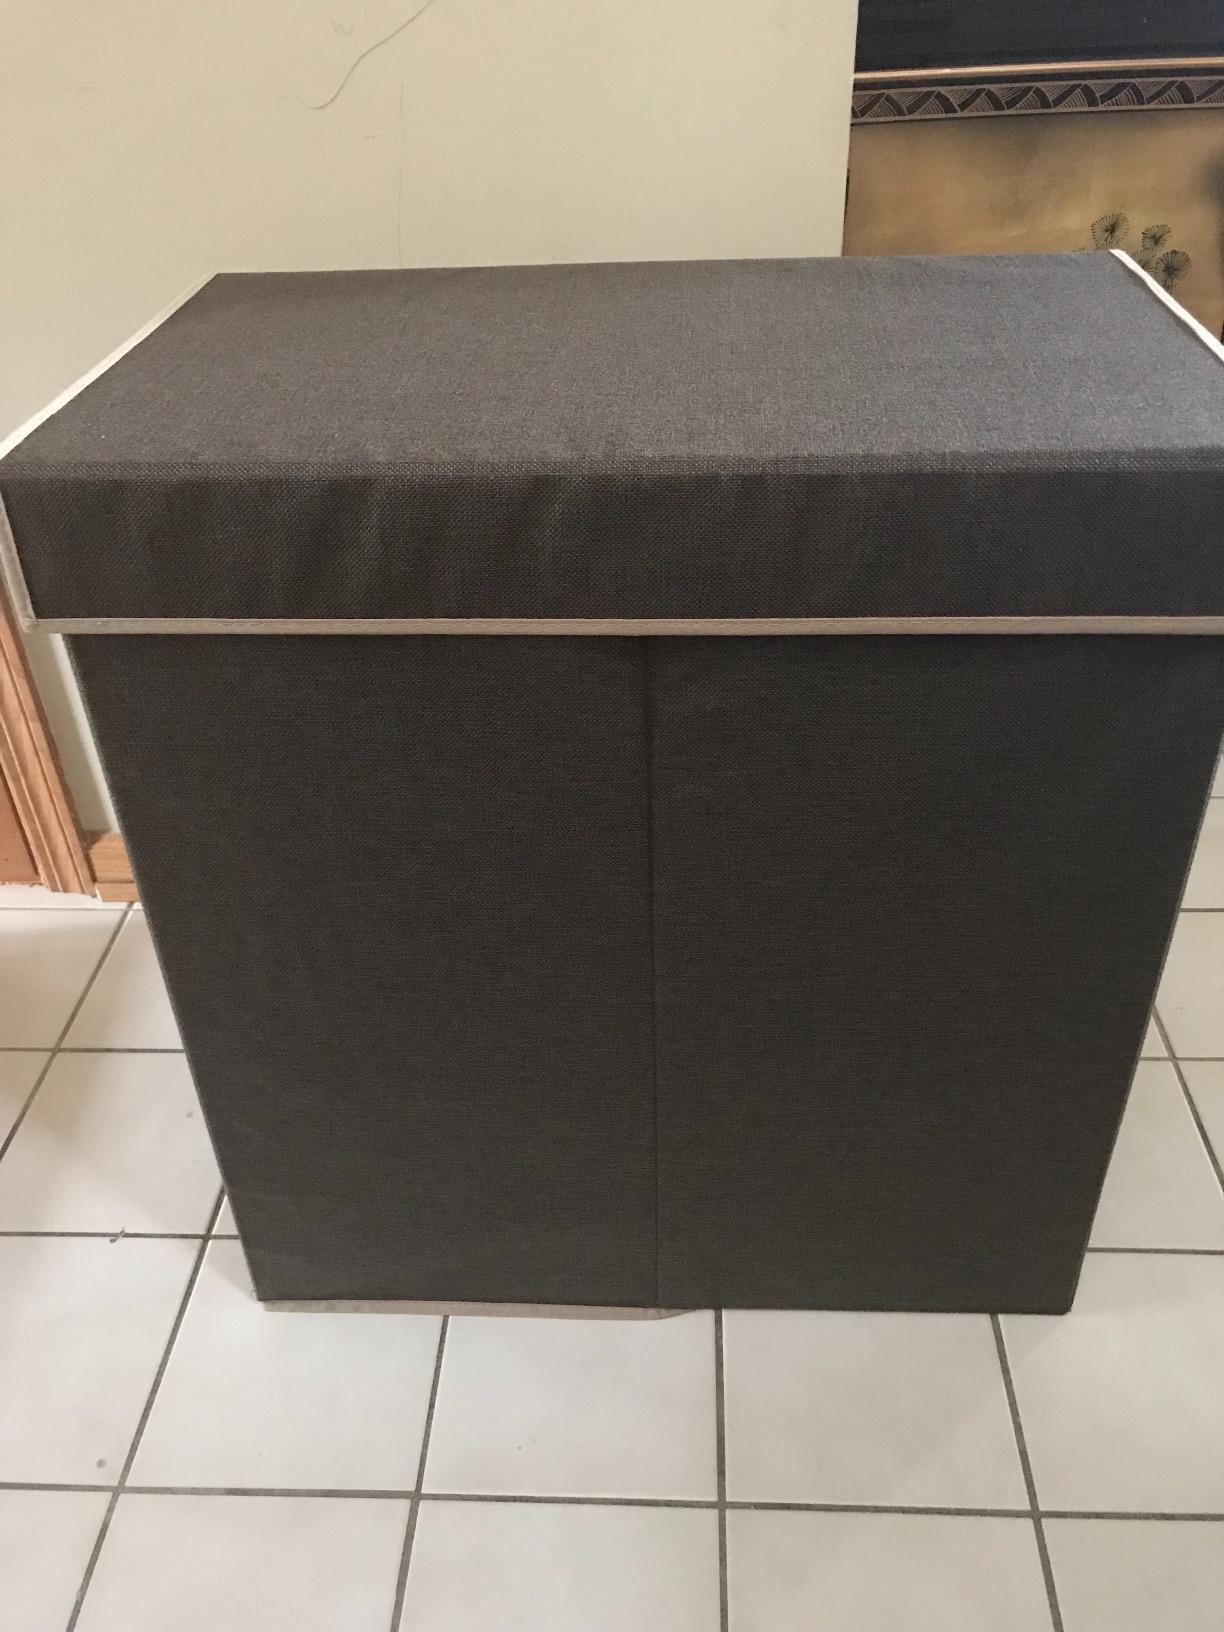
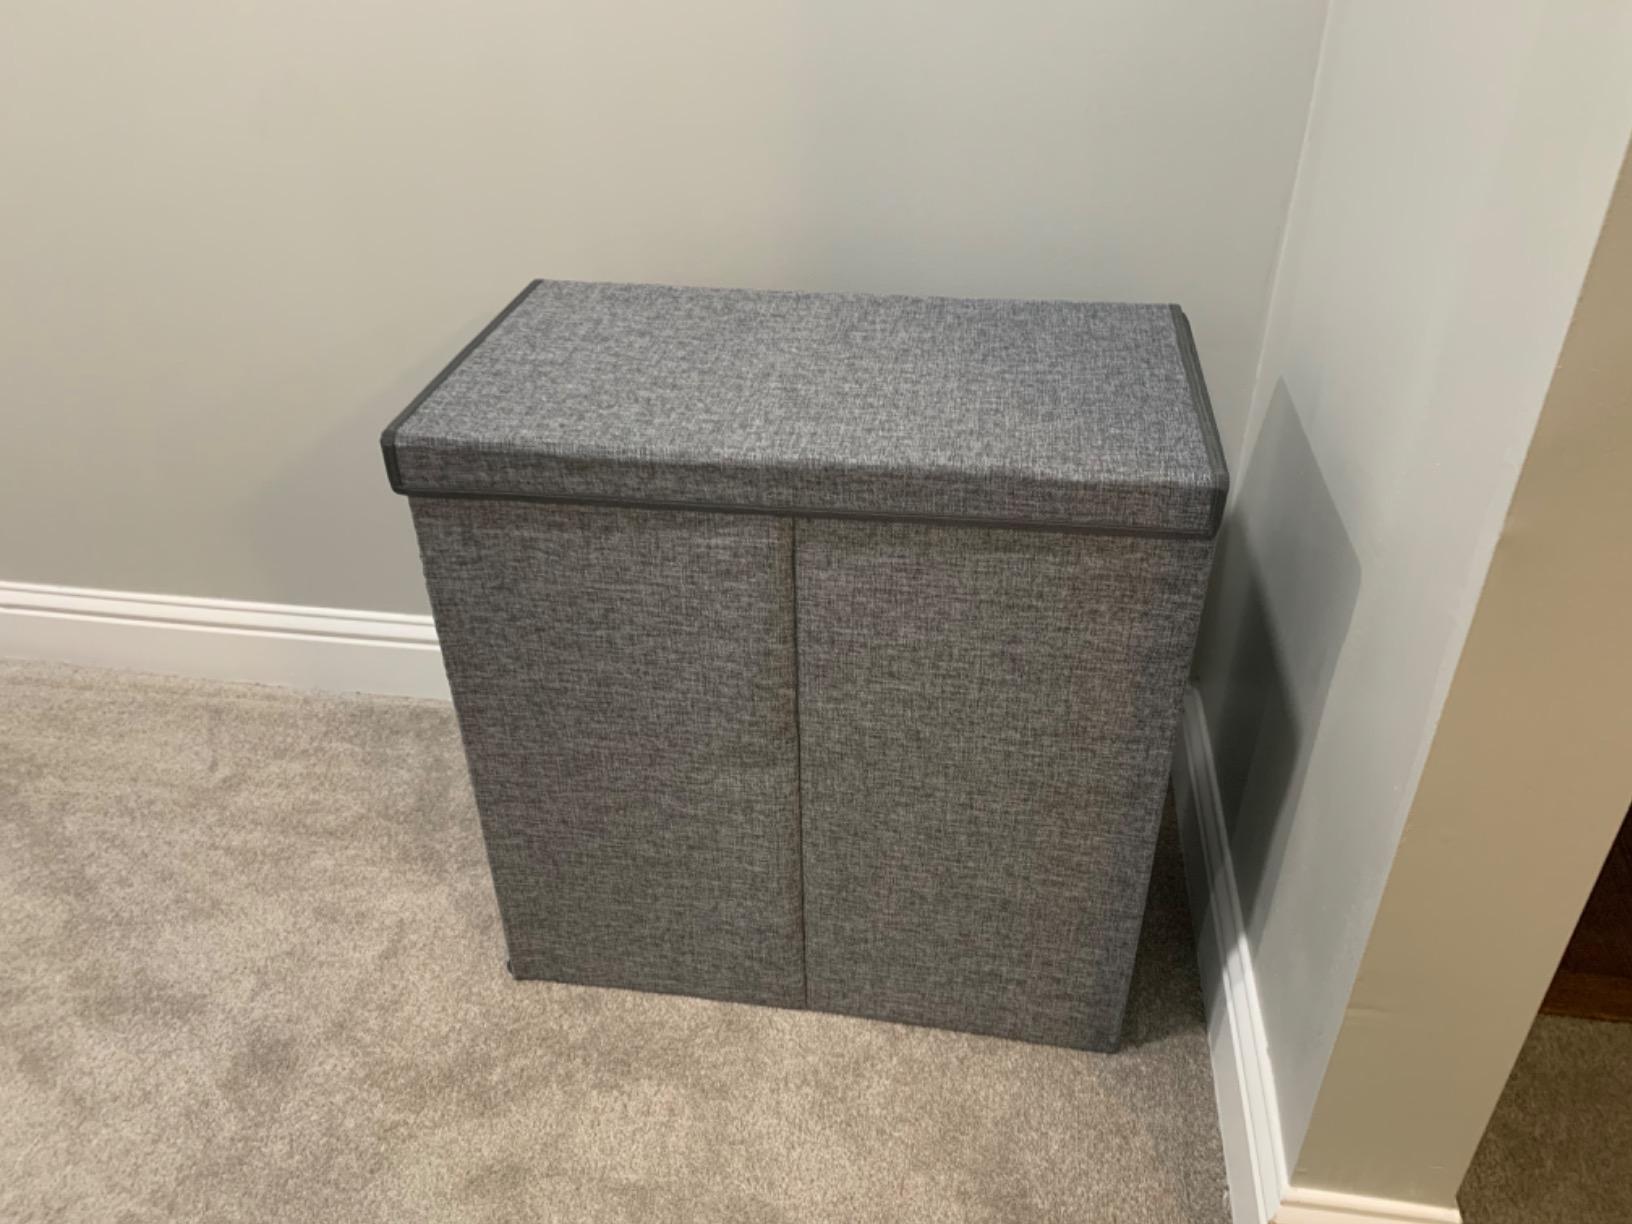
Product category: items_hamper
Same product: no